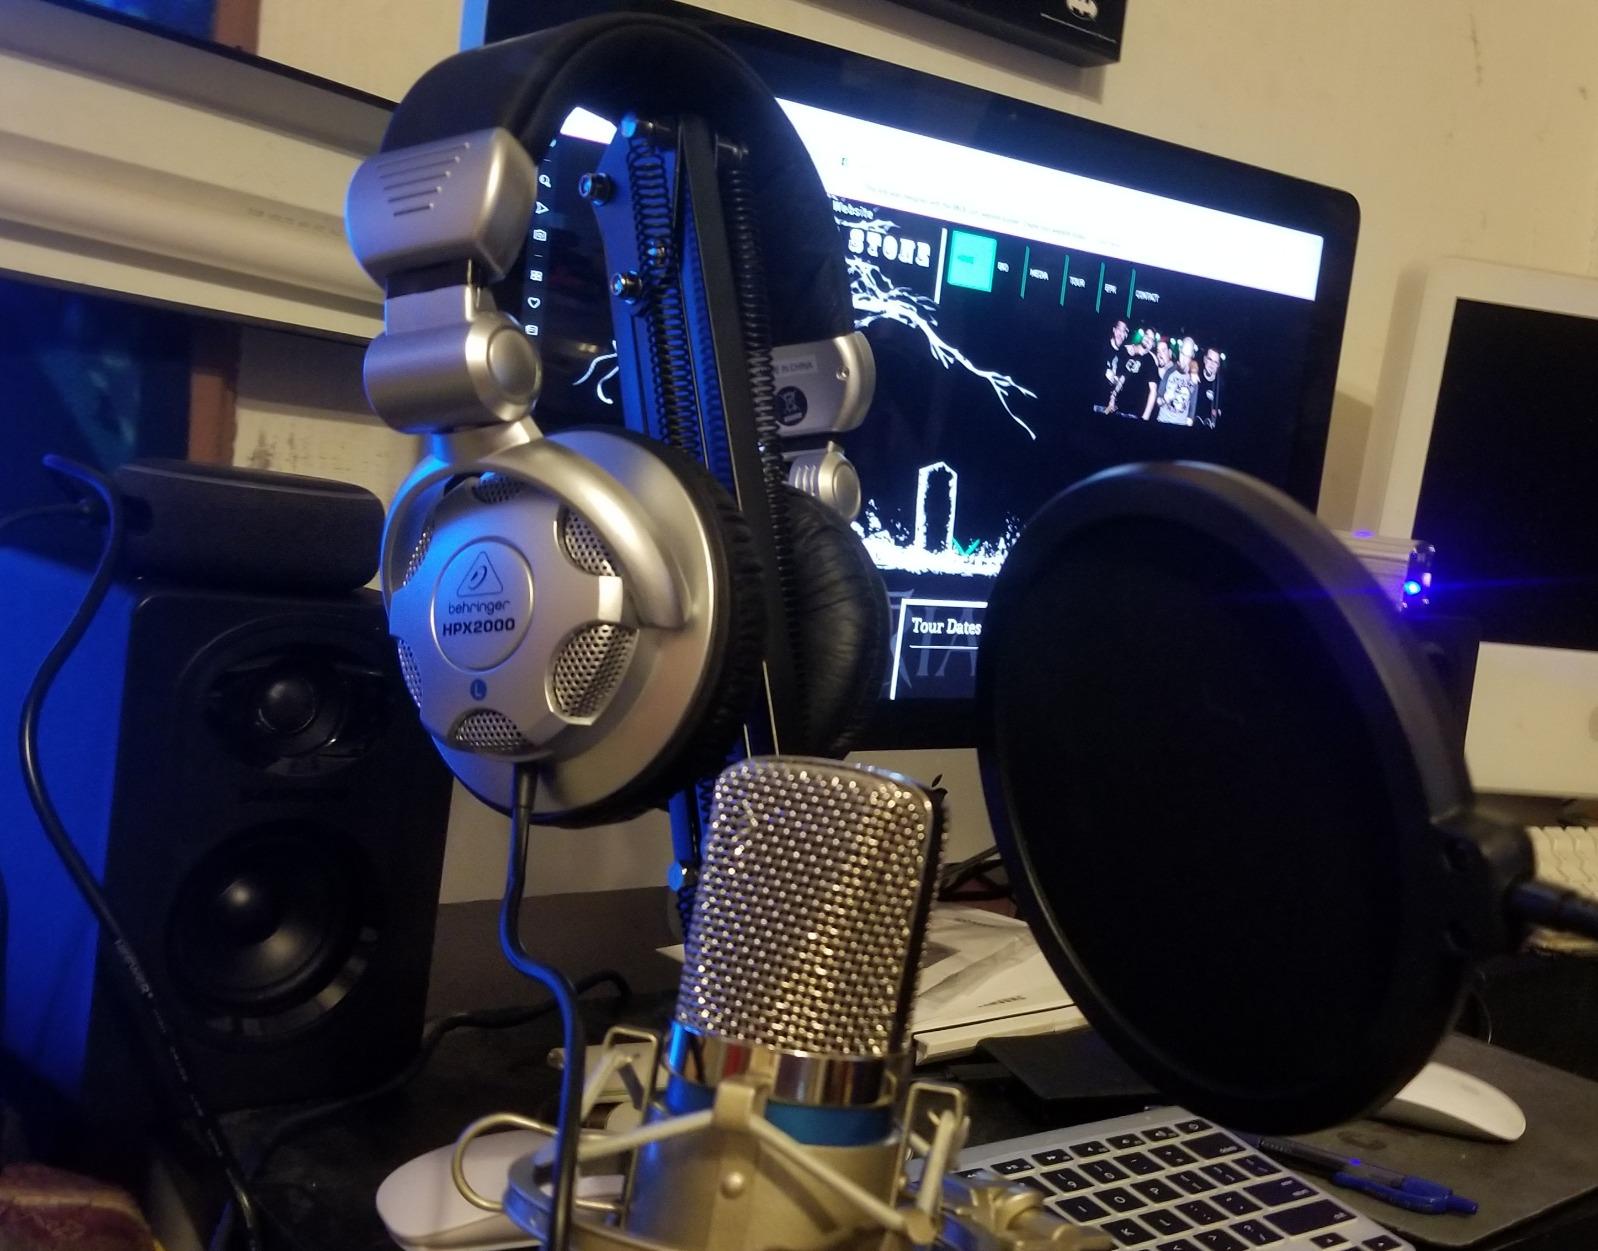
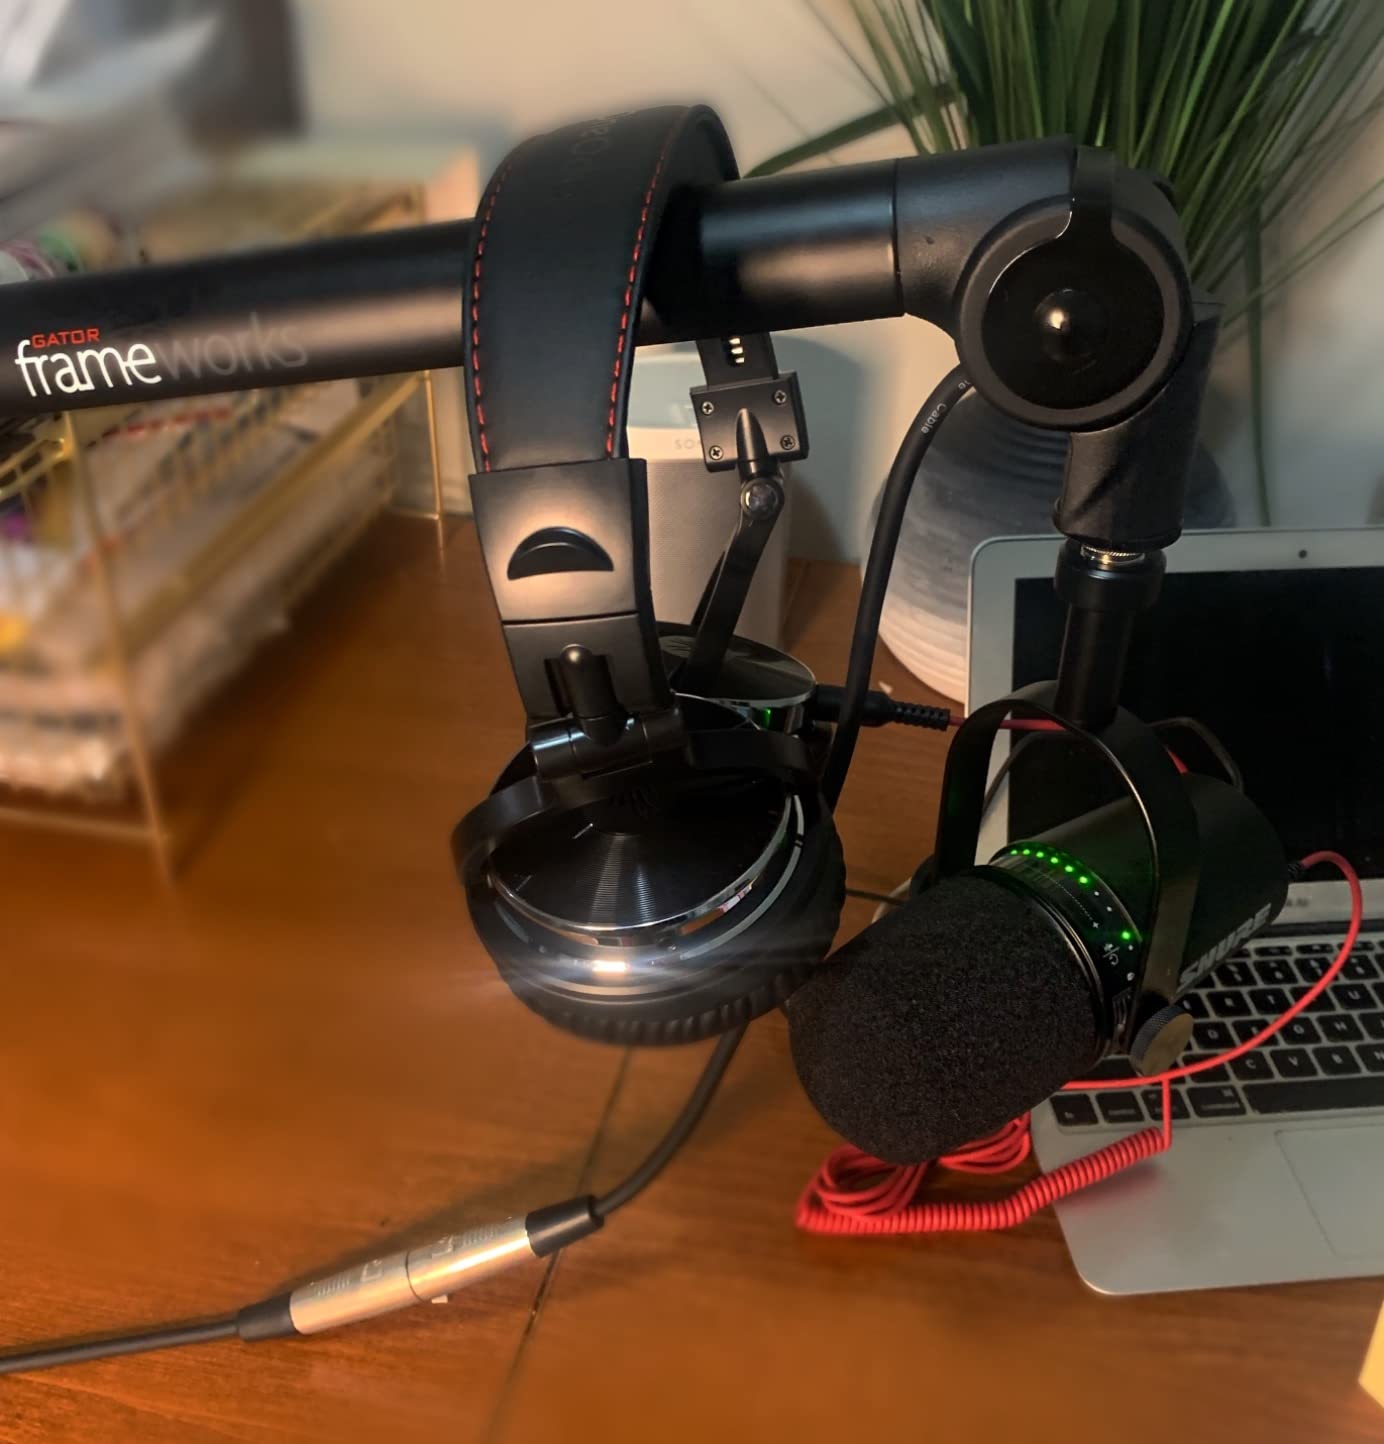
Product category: headphones
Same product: no